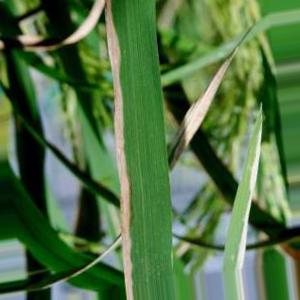
Nhãn: Bệnh Bạc lá (Bacterial leaf blight)